Helena Pilejczyk

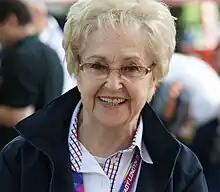
Pilejczyk in 2011

Helena Pilejczyk (née Majcher; 1 April 1931 – 12 November 2023) was a Polish speed skater. Pilejczyk was the Olympic bronze medal winner in the 1,500 m in Squaw Valley (1960). Her first appearance at the Polish national Championships speed skating was in 1953, while the last time she could be seen skating internationally was during the masters games of 2002, where she competed in the category for female skaters 70 years and above.